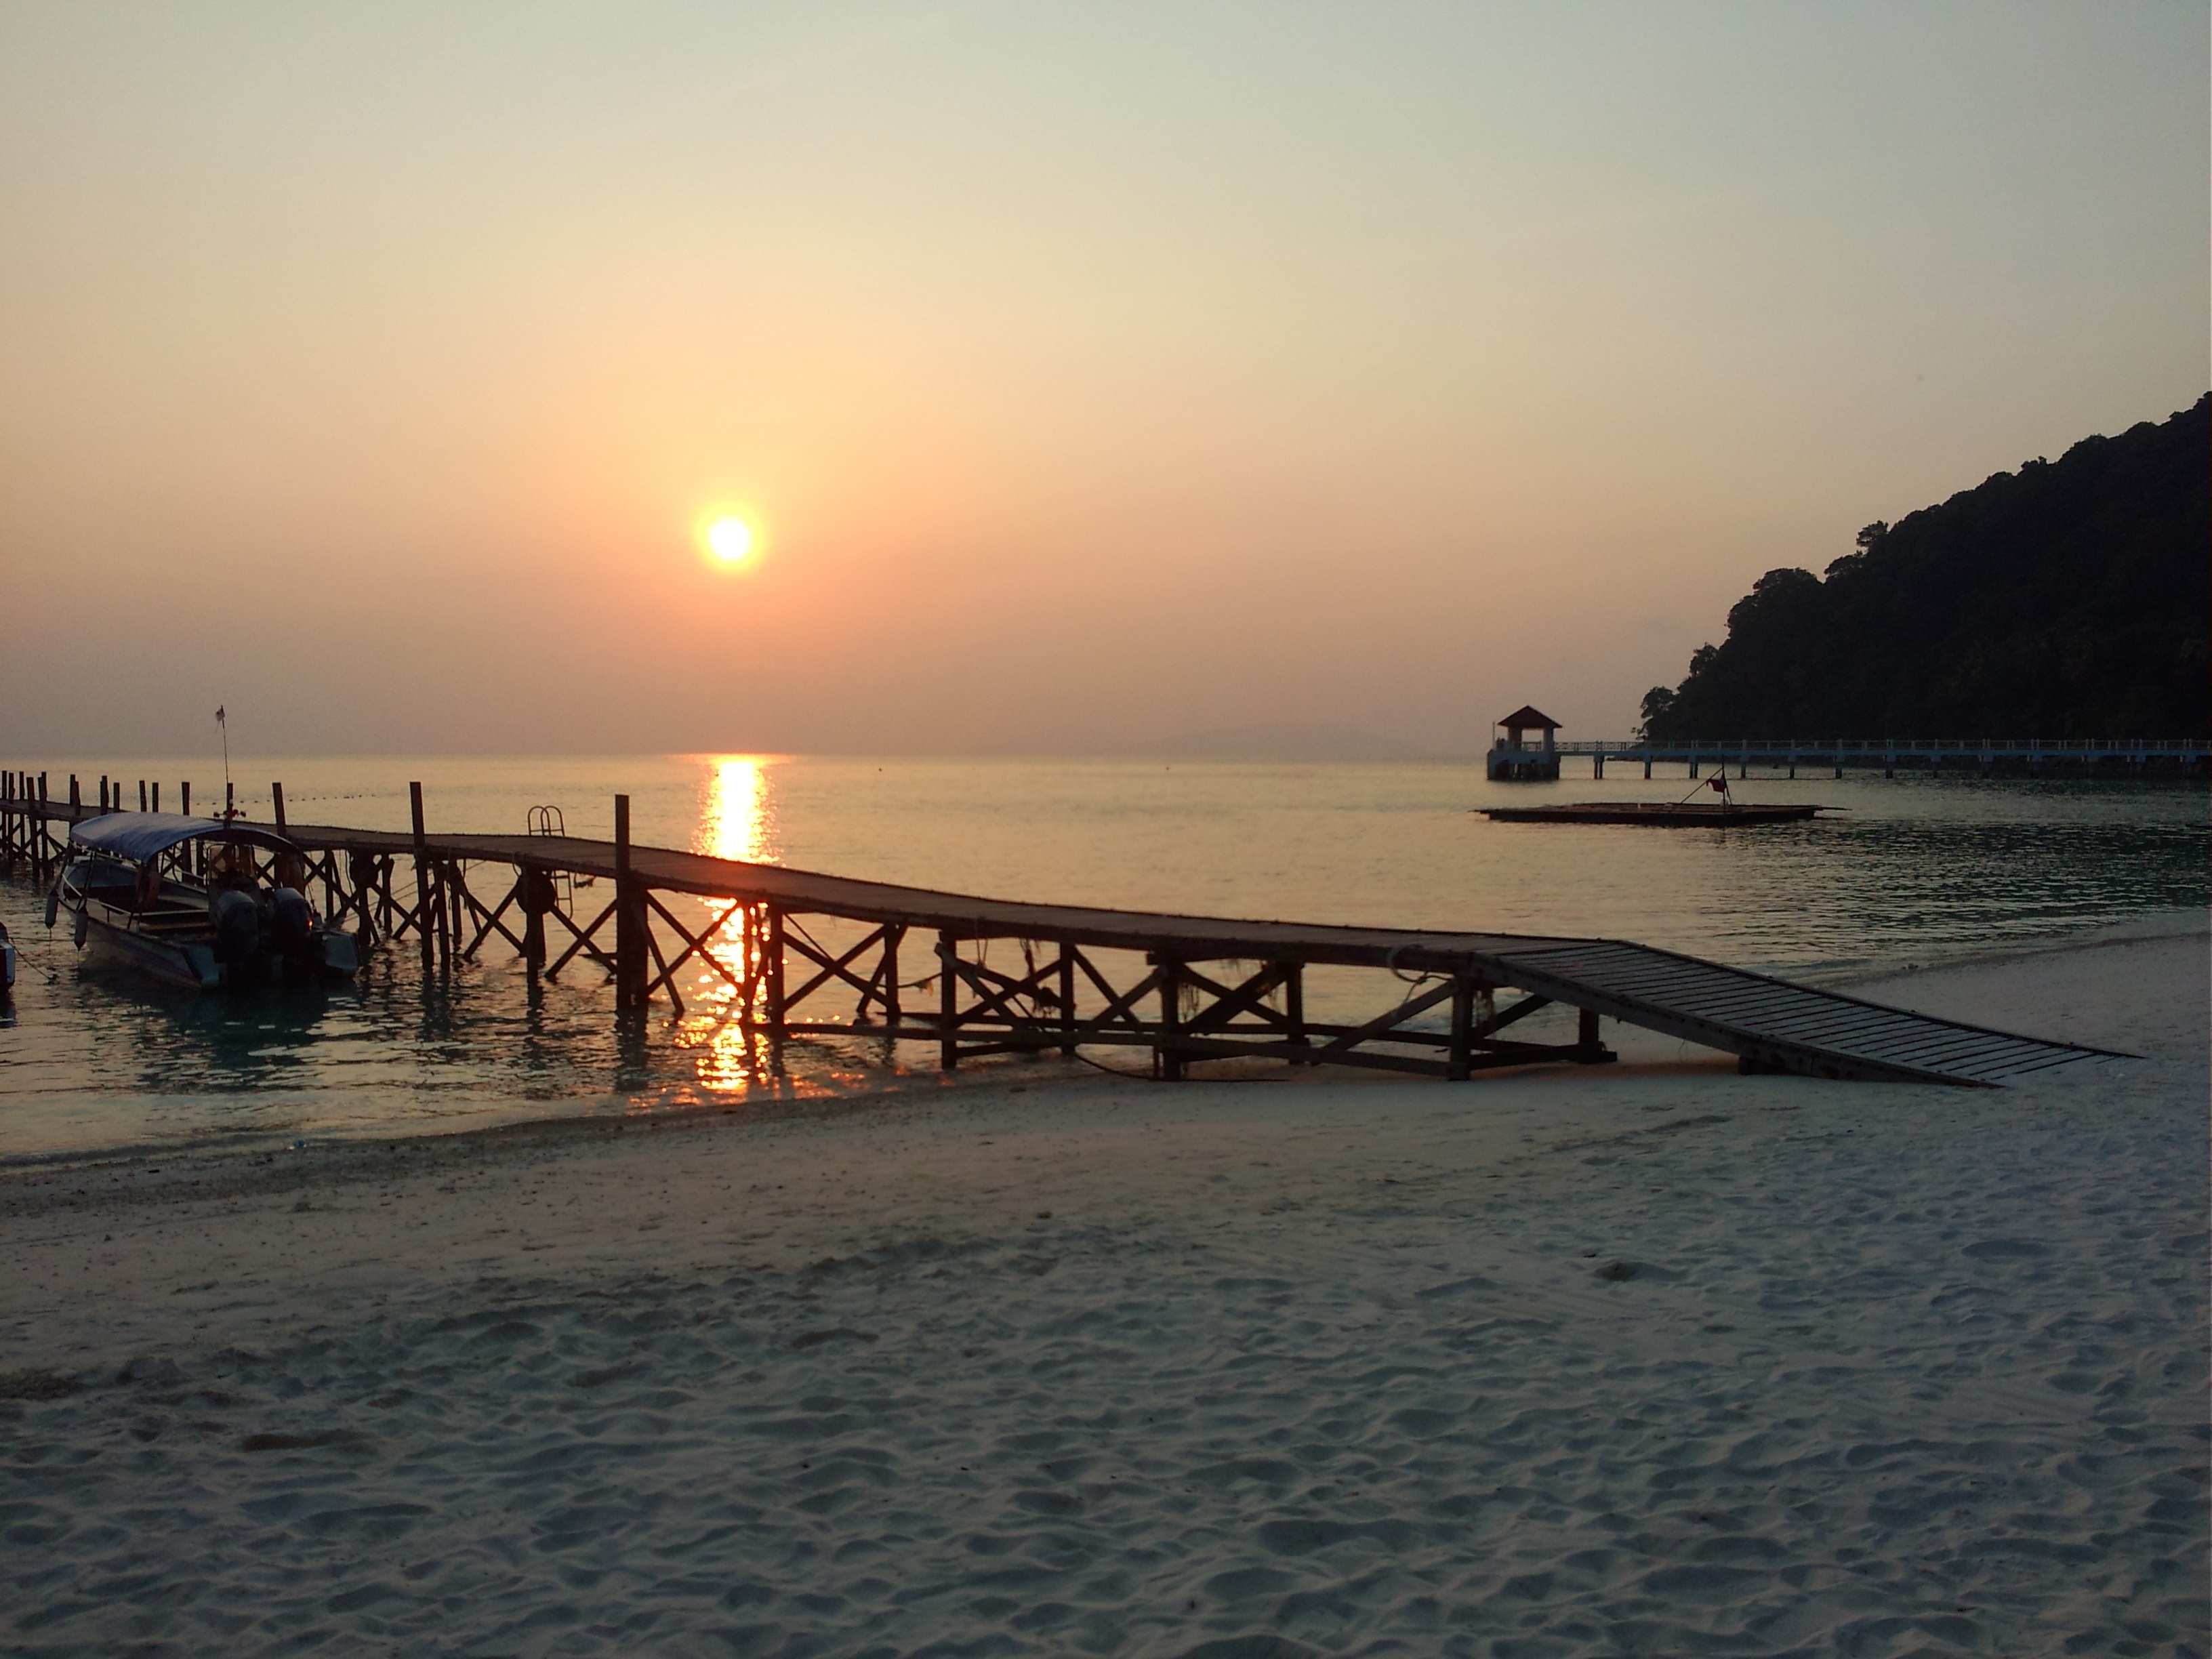
beach, sea, coast, ocean, horizon, sunrise, sunset, morning, shore, wave, dawn, pier, dusk, evening, bay, body of water, malaysia, the sea, seas island